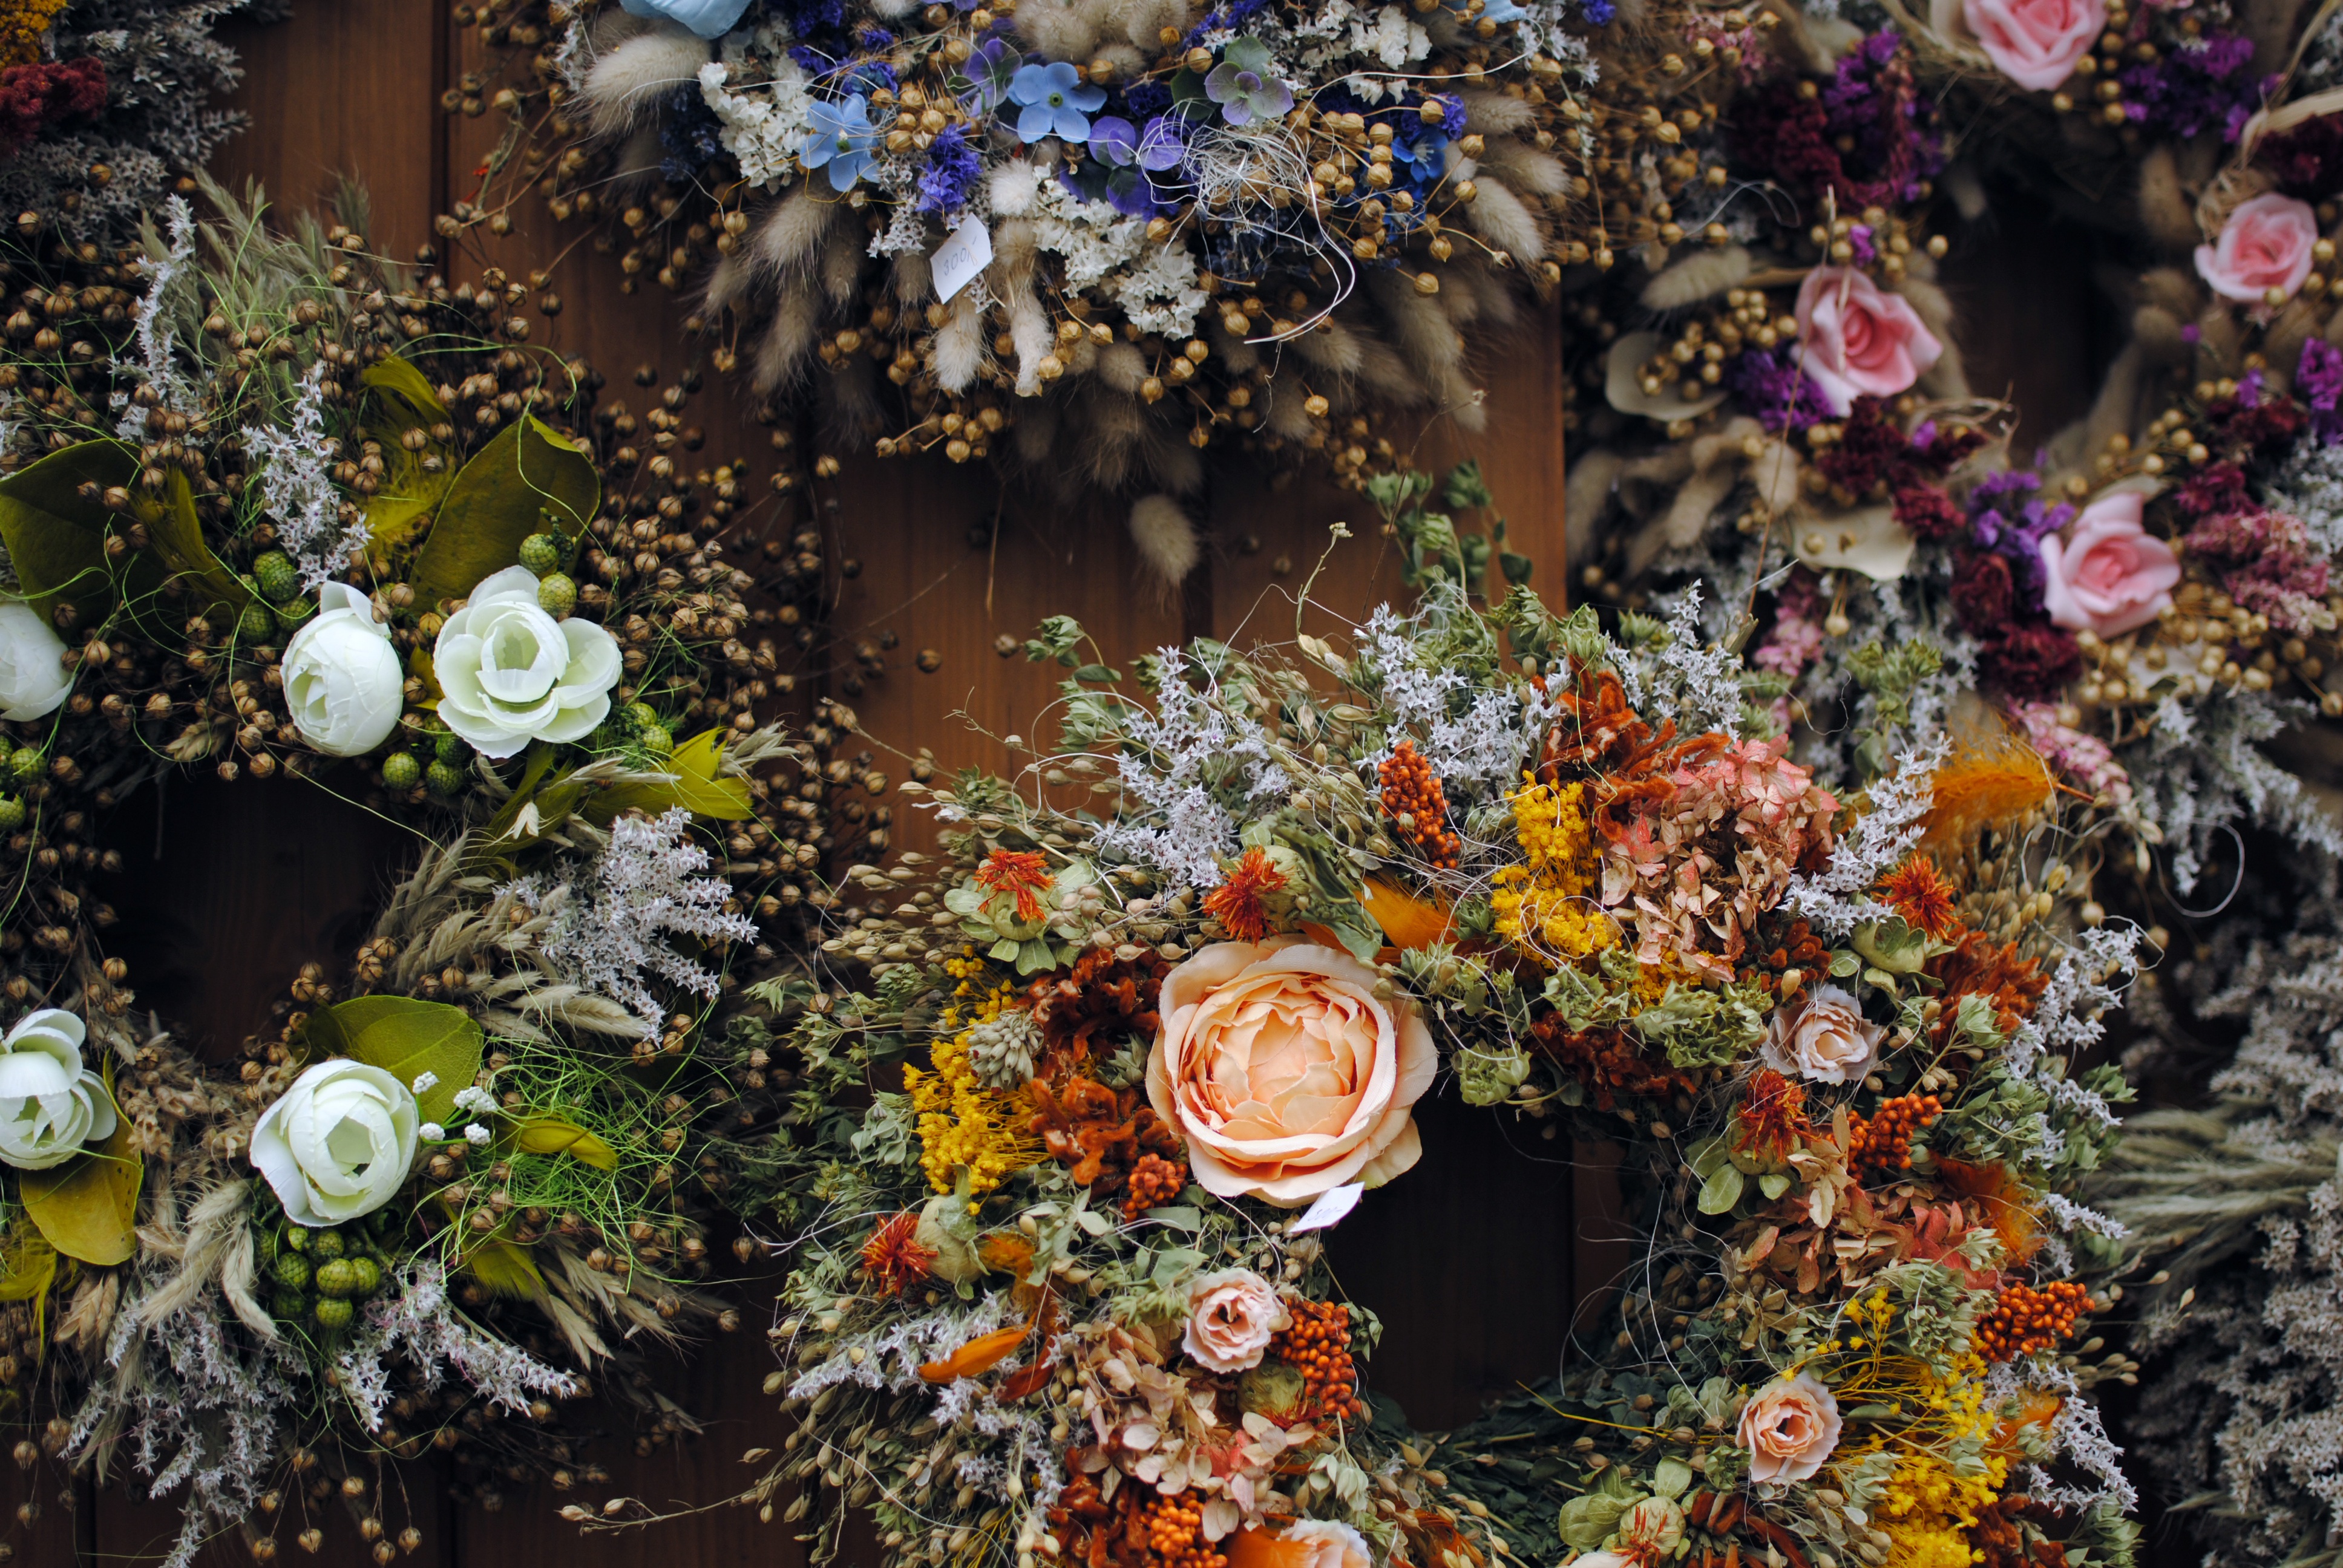
plant, flower, floral, decoration, autumn, flora, wreath, christmas decoration, laurel, floristry, floral wreath, flower bouquet, floral design, flower arranging